DZ203

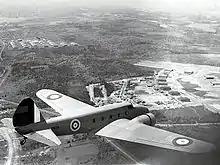
RCAF 7635 operated alongside 7655 from RCAF Station Dartmouth, seen on the right side of this image.

Widely regarded as the first modern airliner, the Boeing 247 flew in February 1933 and was the centerpiece of Boeing's display at the 1933 World's Fair in Chicago. It was the first design to combine all-metal construction, a low-mounted cantilever wing, fully retracting landing gear and an autopilot. The largest order was from Boeing's own Boeing Air Transport and the second for the Boeing-Pratt & Whitney partnership, United Aircraft and Transport Corporation. DZ203 was part of this batch, construction number 1726, and went into service with United as NC13344. After the 1934 Air Mail scandal, these companies were broken up and those aircraft became part of the newly forming United Air Lines.